Former North Dakota Executive Mansion

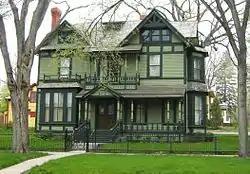

The Former North Dakota Executive Mansion, also or formerly known as Old Governor's Mansion or Asa Fisher House, at 320 Ave. B., E., in Bismarck, North Dakota, was built in 1893.